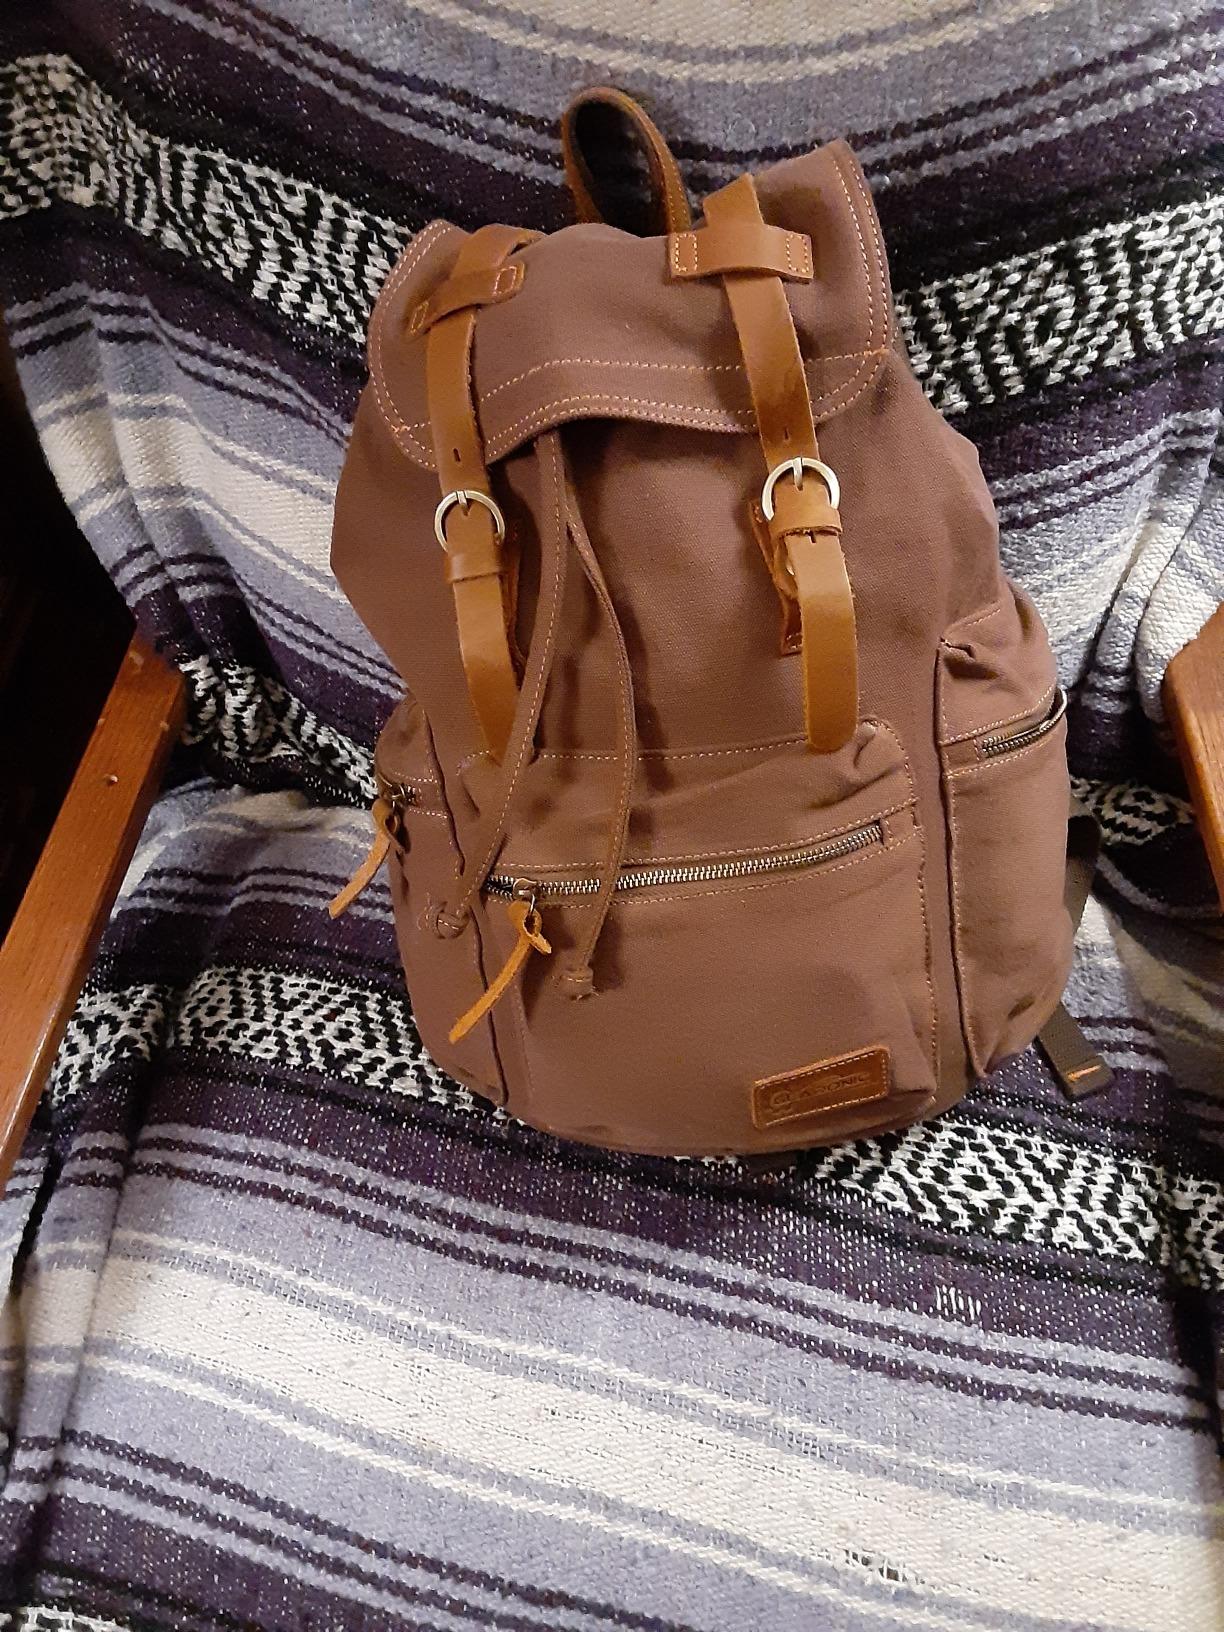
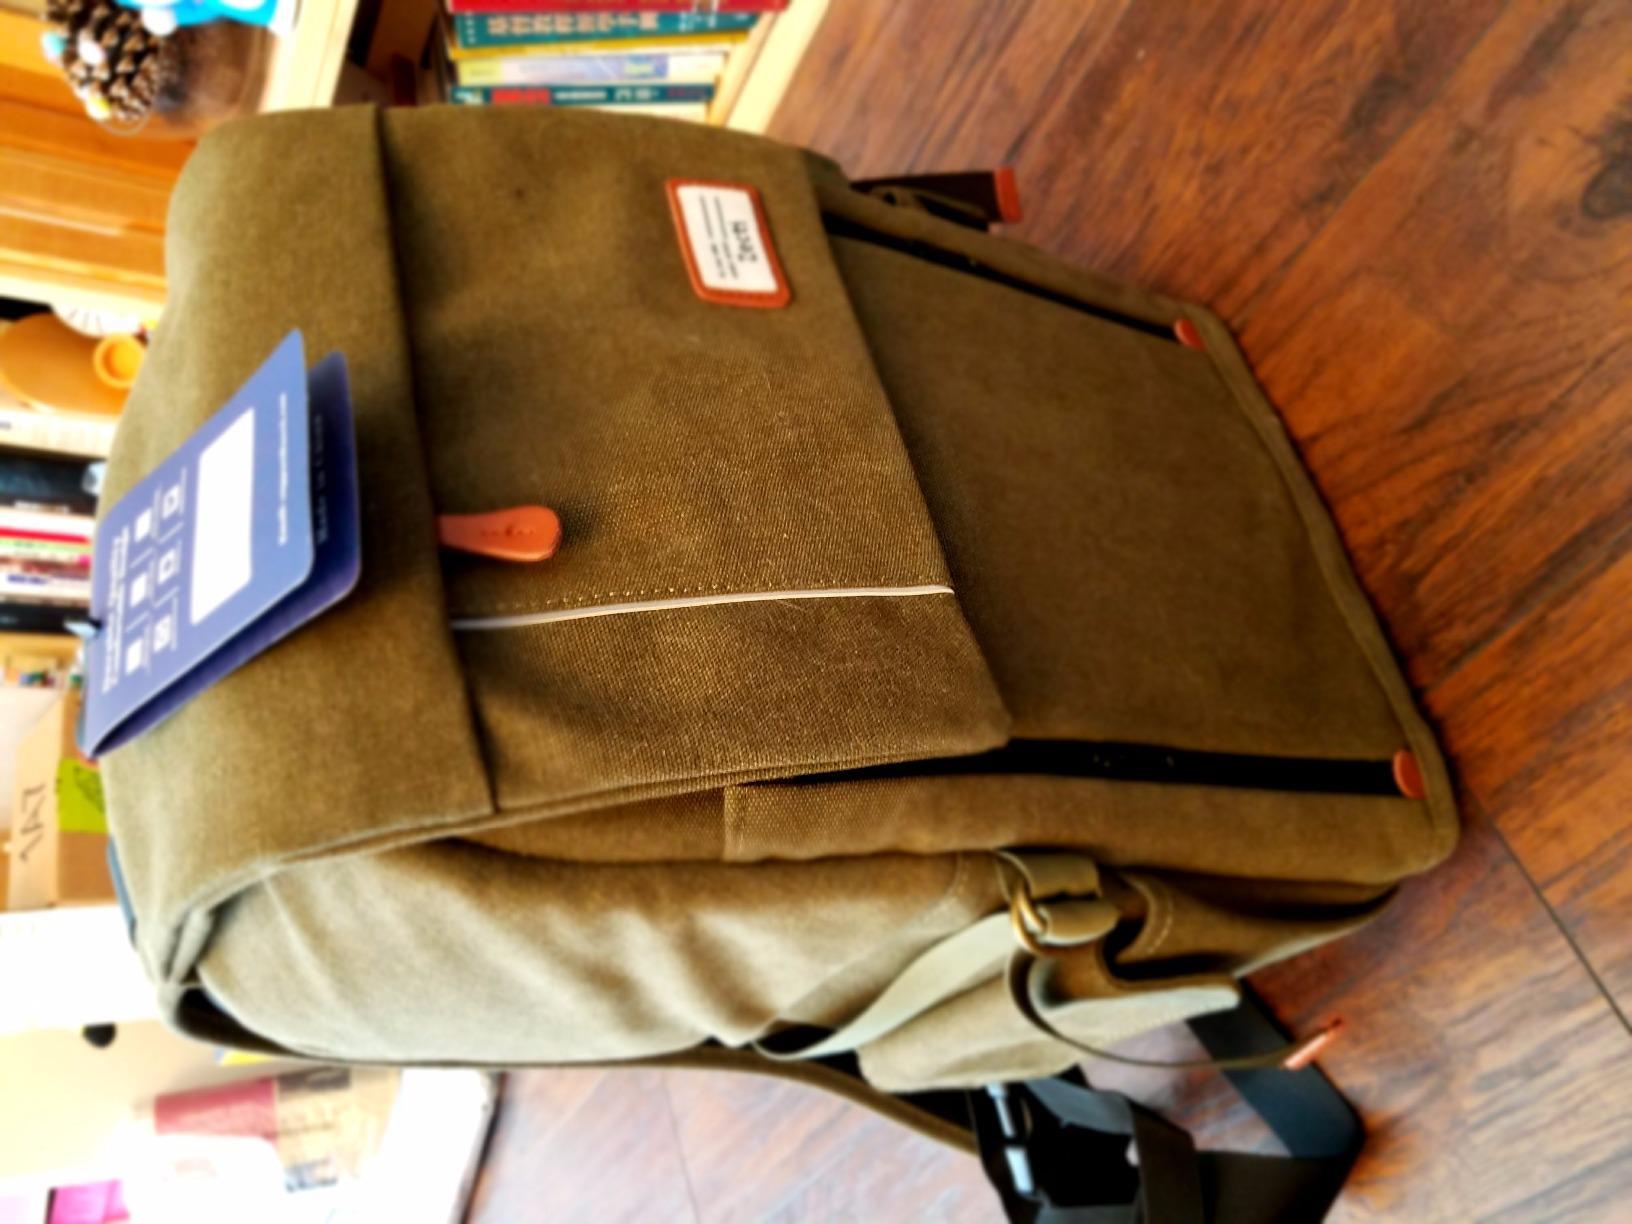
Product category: bag
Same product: no